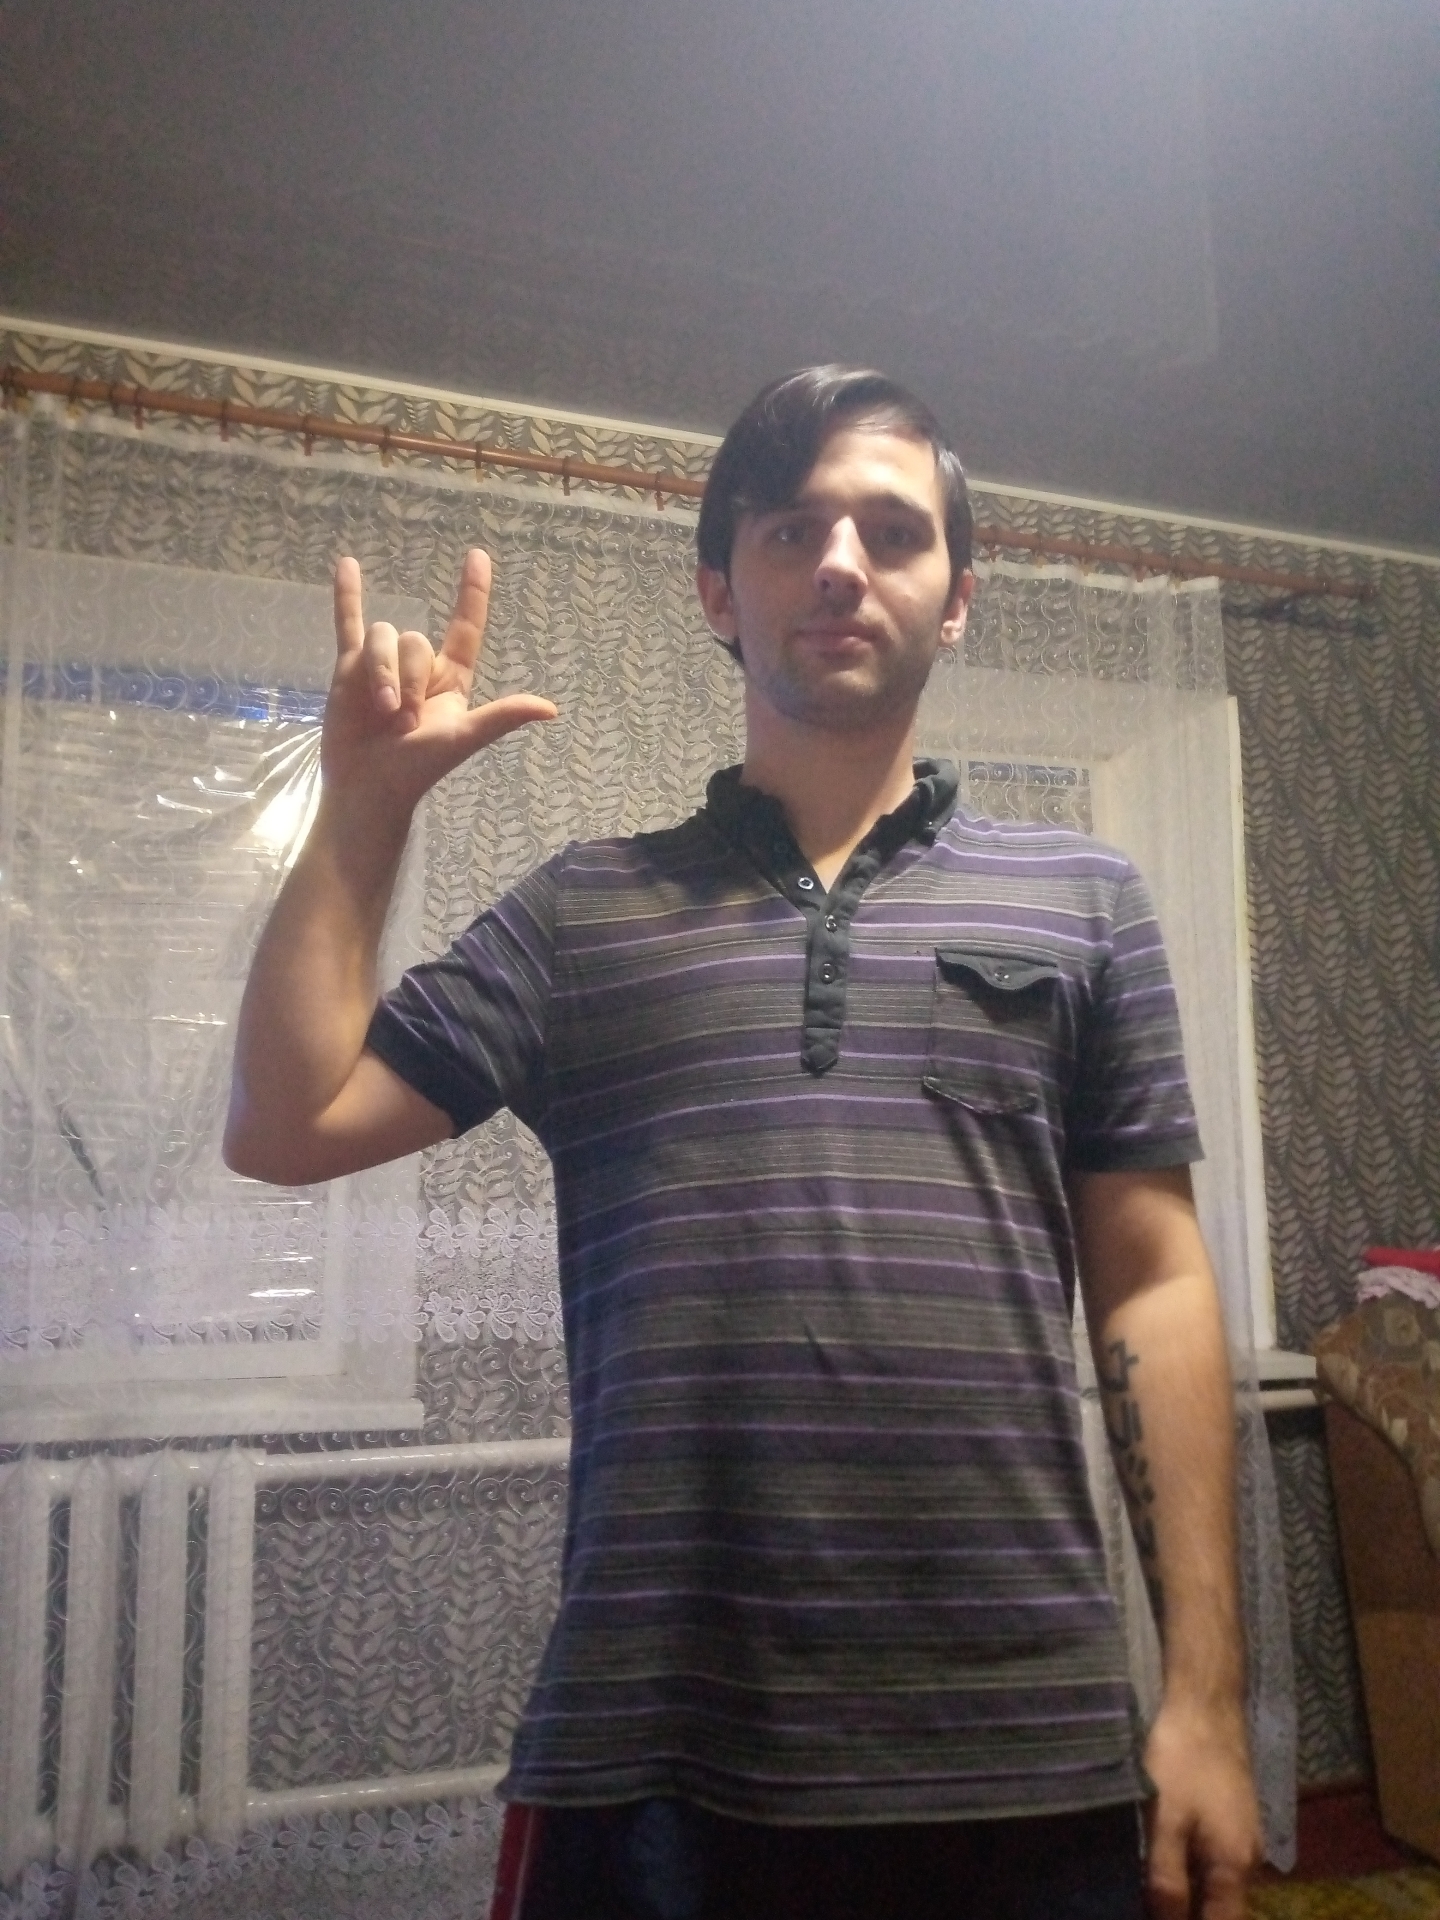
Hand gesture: rock